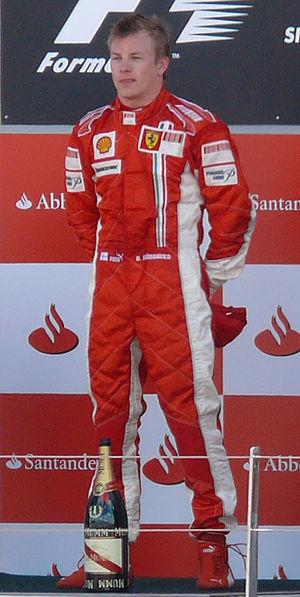
Le championnat du monde de Formule 1 2007 qui se déroule en 17 manches entre le 18 mars et le 21 octobre 2007, est remporté par le Finlandais Kimi Räikkönen sur Ferrari chez les pilotes et par la Scuderia Ferrari chez les constructeurs.